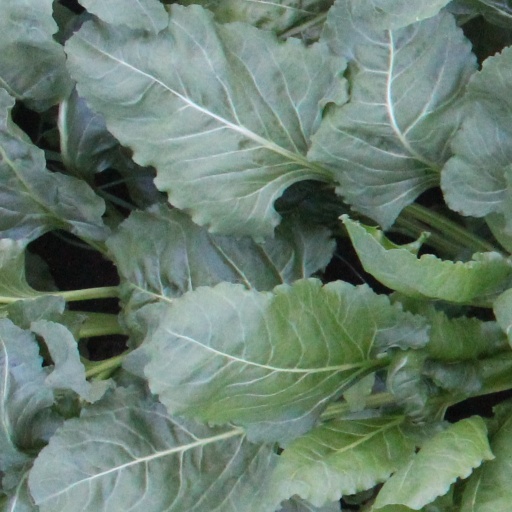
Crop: sugar beet